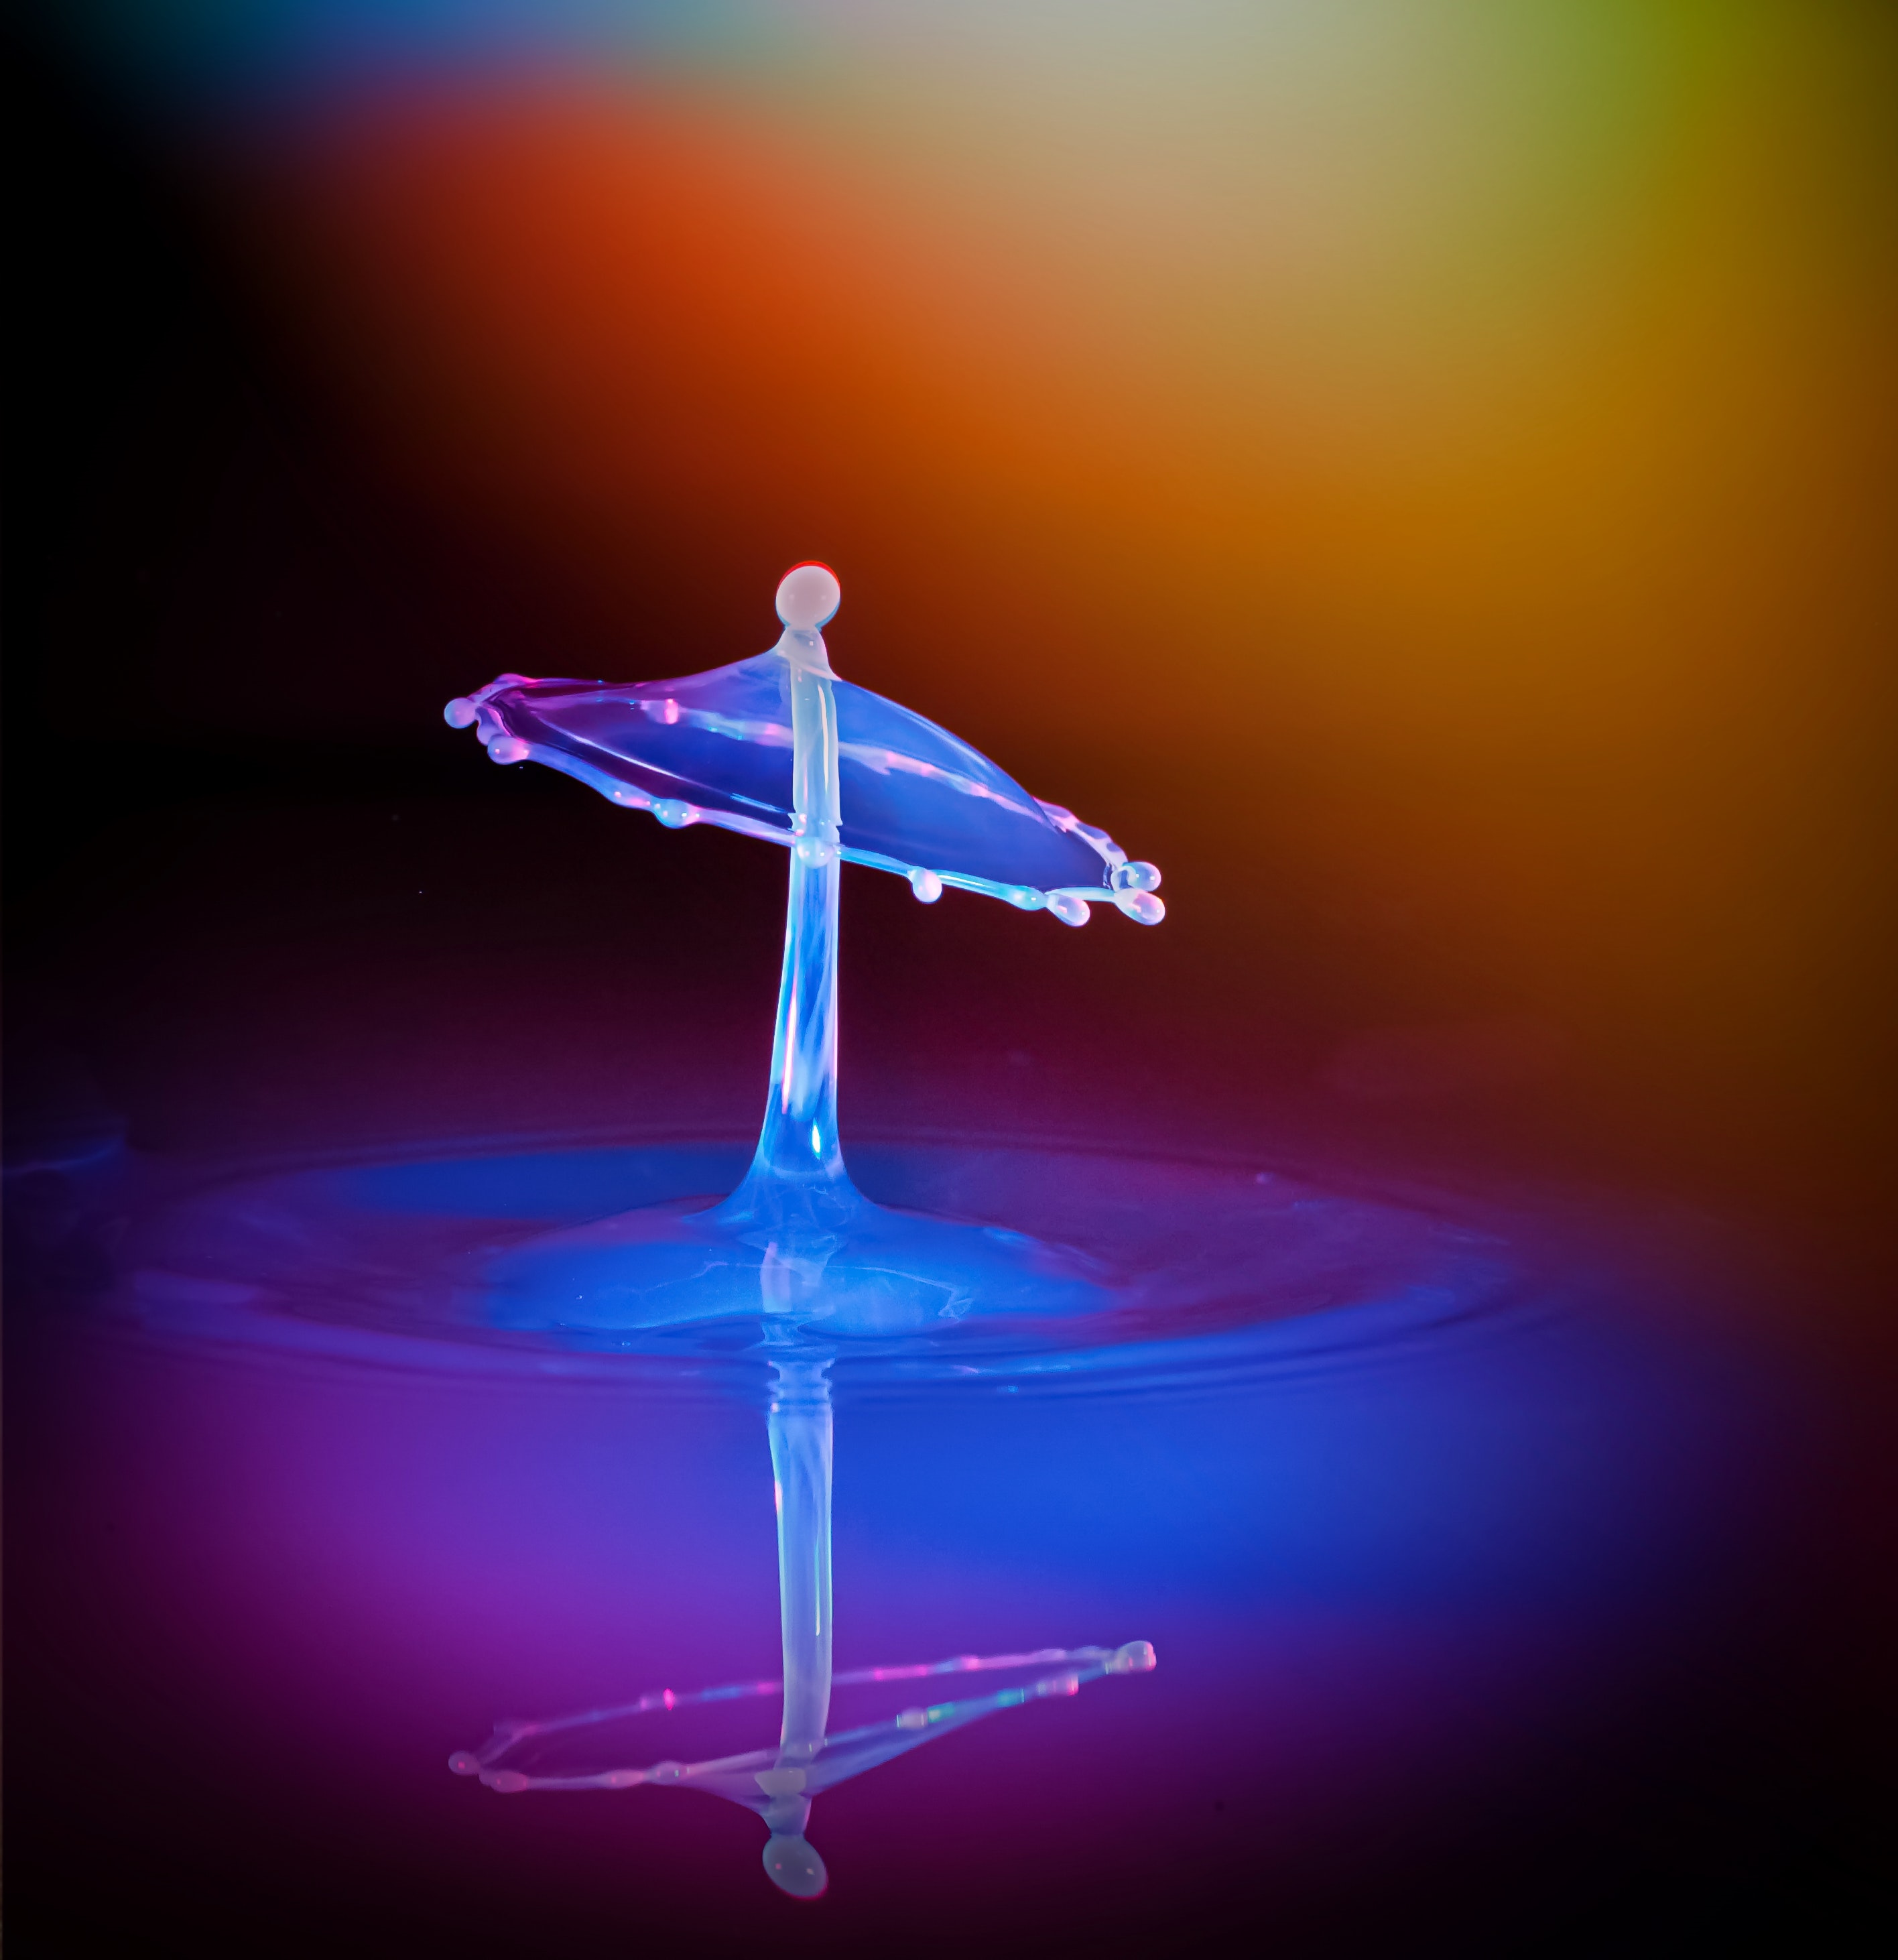
water, blue, cobalt blue, electric blue, liquid, space, balance